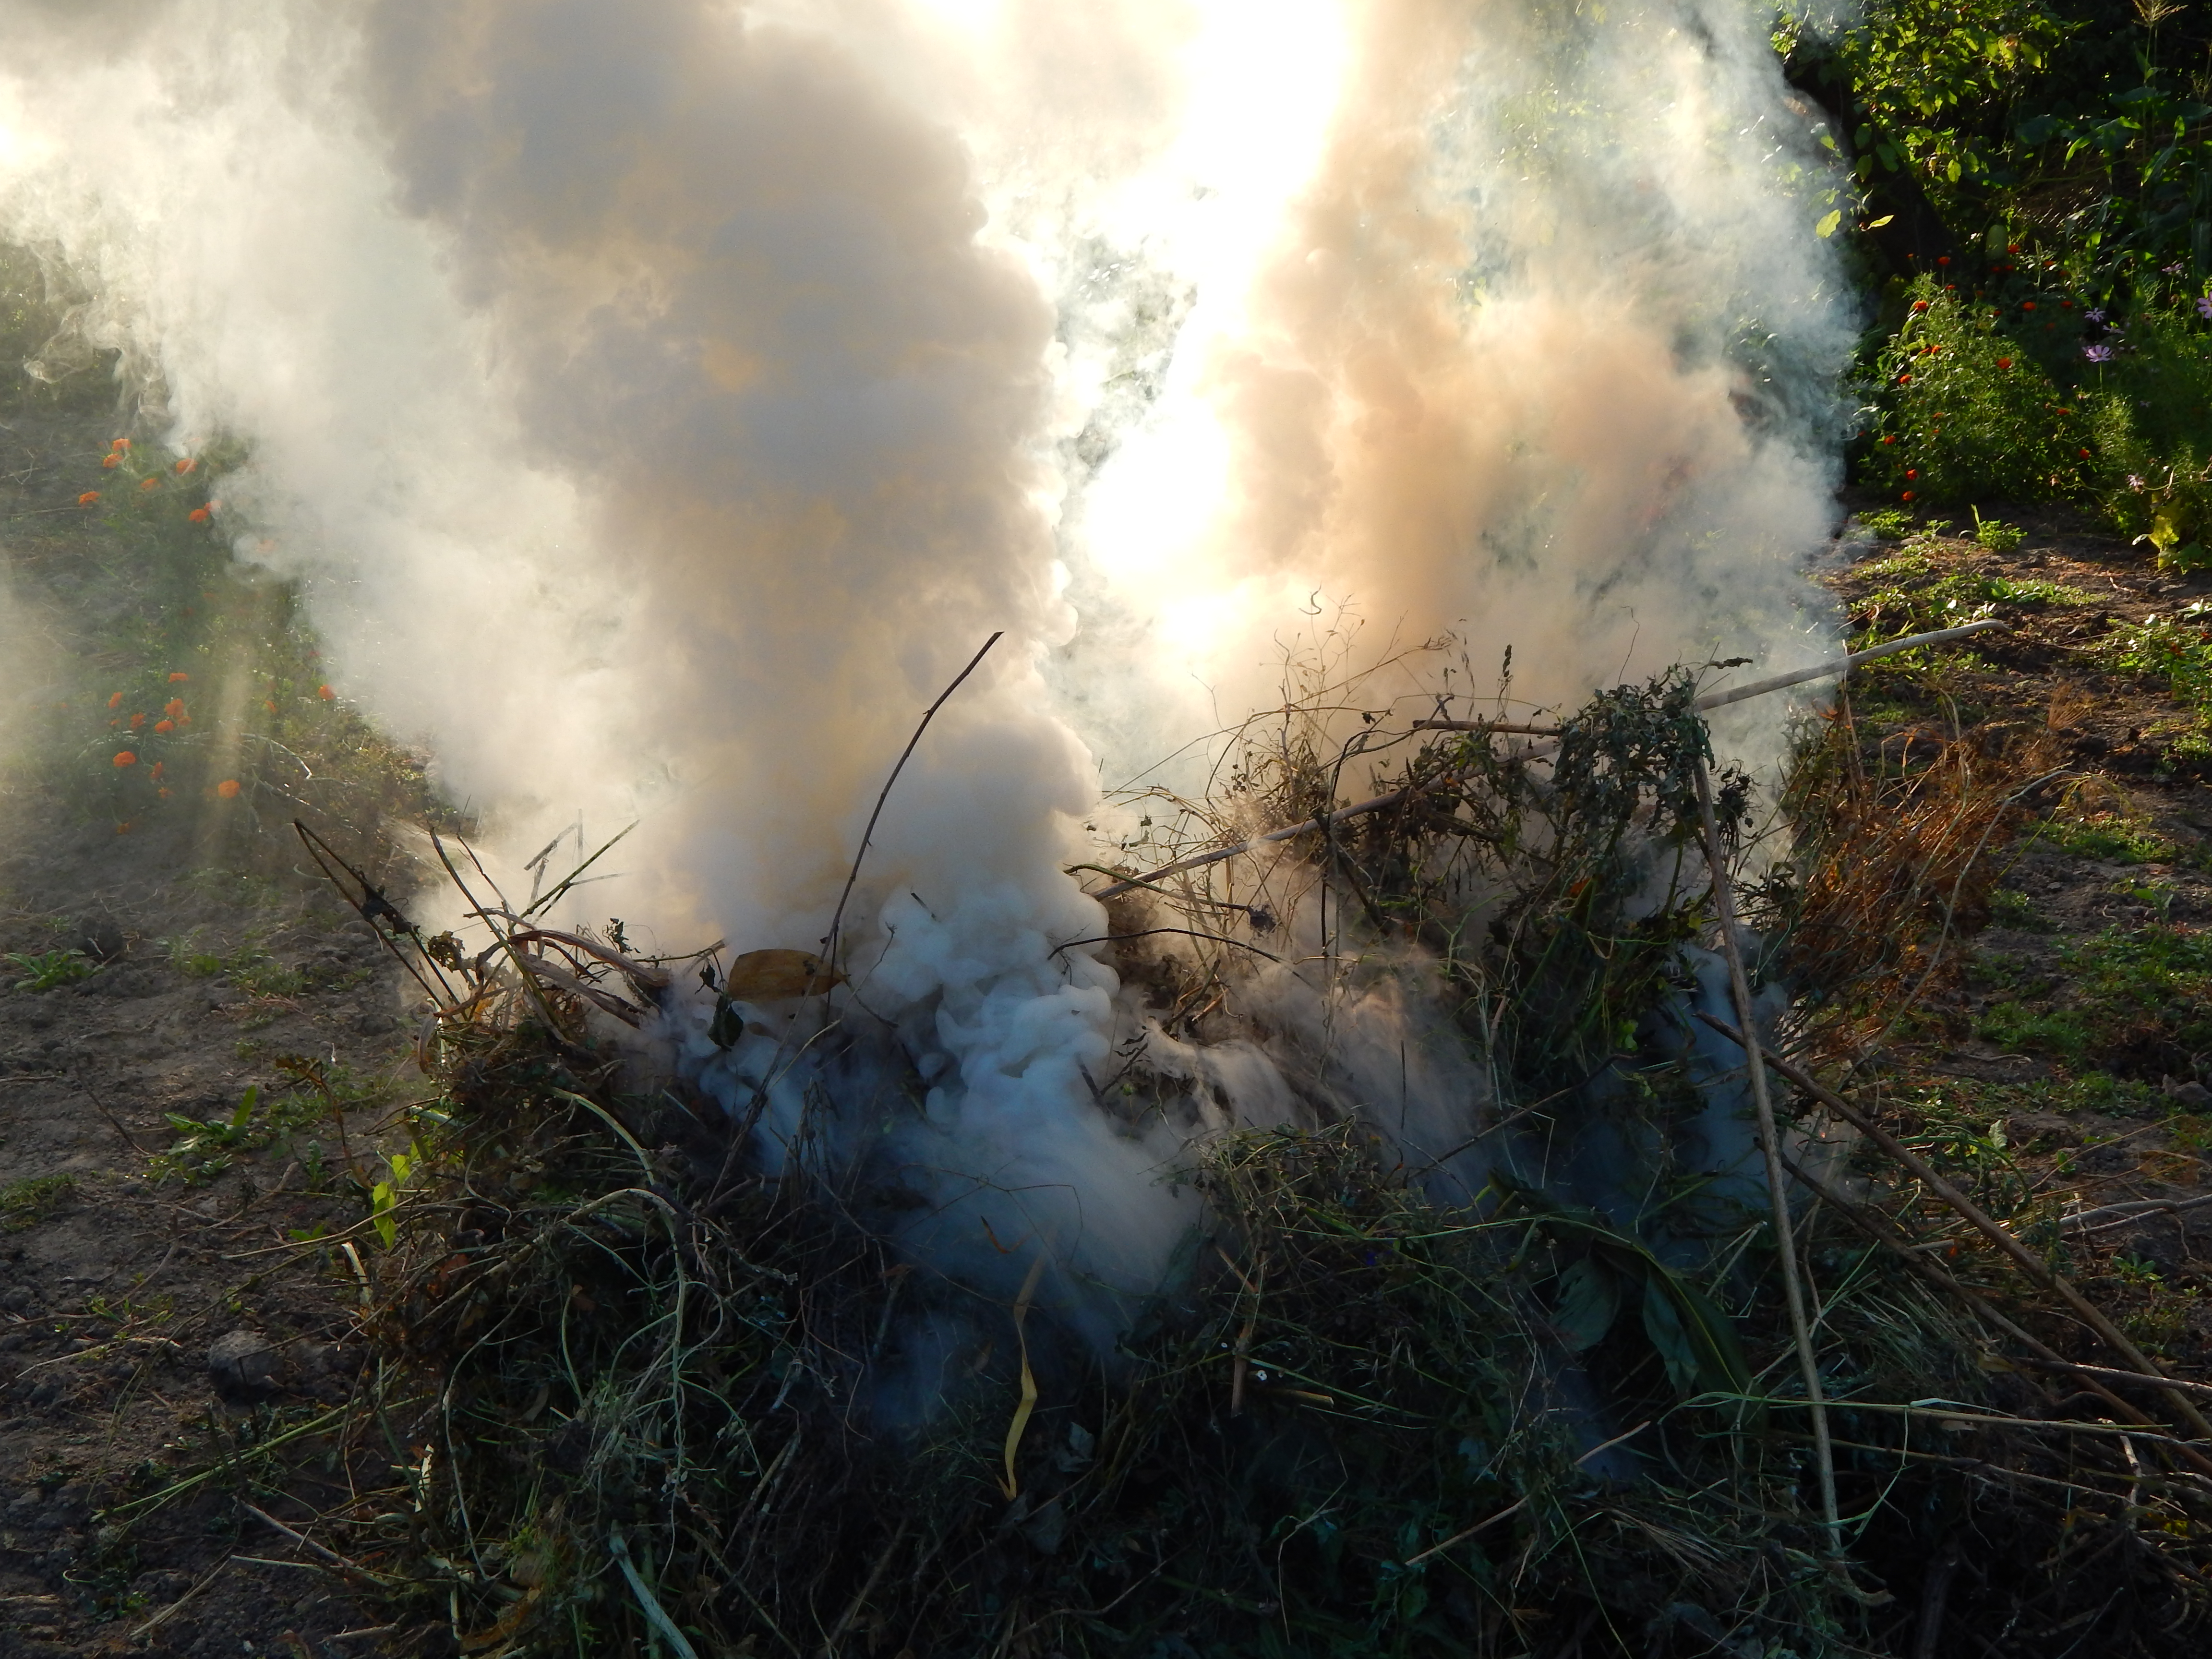
fire, night, firewood, bonfire, survival, ritual, dry, huge, burning, nature, wood, fires, campfire, light, outdoor, smoke, flame, burn, branches, forest, picnic, twigs, geological phenomenon, atmosphere, wildfire, sunlight, morning, tree, grass, sky, landscape